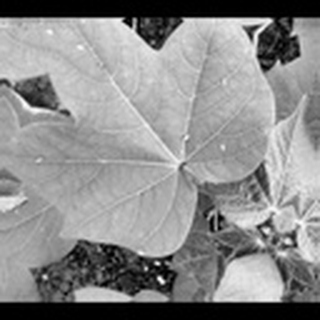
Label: healthy_cotton